Ocean Village, Gibraltar

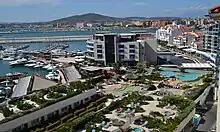
Aerial View of Ocean Village Mixed Use Marina Complex

They have won a number of awards including 2010 Bloomberg Television European Residential Property Awards and 2008 CNBC Europe & Africa Property Awards.